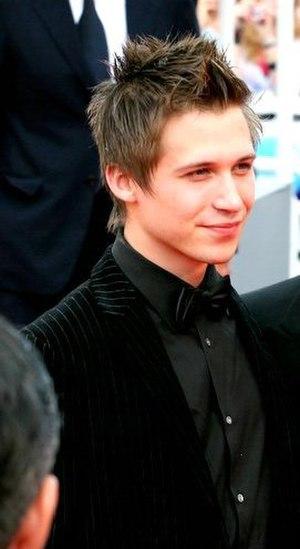
Joffrey Verbruggen au Festival de Cannes
Joffrey Verbruggen, né le 7 février 1989 à Bruxelles, en Belgique, est un acteur belge.